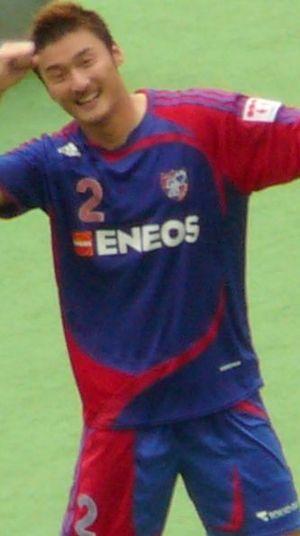
Teruyuki Moniwa est un footballeur japonais né le 8 septembre 1981 à Atsugi dans la préfecture de Kanagawa. Il mesure 1,81 m pour 77 kg.